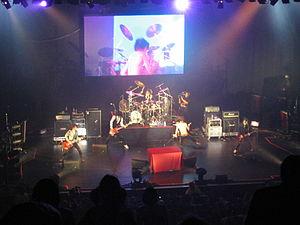
Merry, stylisé MERRY, est un groupe de rock japonais, originaire de Tokyo. Formé en 2001, son style musical, posé dès les premiers maxi-singles, est un mélange de jazz, punk, pop-rock, le tout dans une ambiance parfois cabaret comme dans leur album Peep Show.